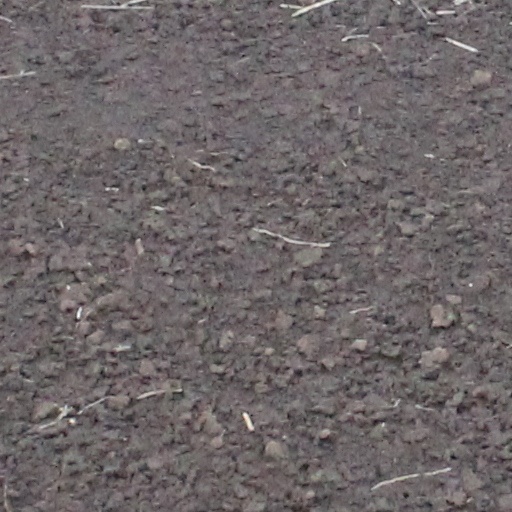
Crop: wheat